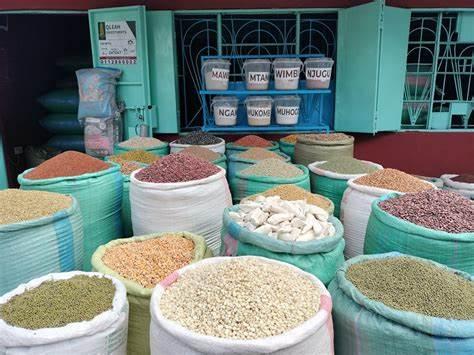
Nafaka mbalimbali za vyakula vinauzwa, ikiwa ni pamoja na mtama, ulezi, uwele; ambavyo kikawaida vinatumika kusagia  lishe ya watoto, kwa ajili ya kuwafanya wakue, na afya bora.